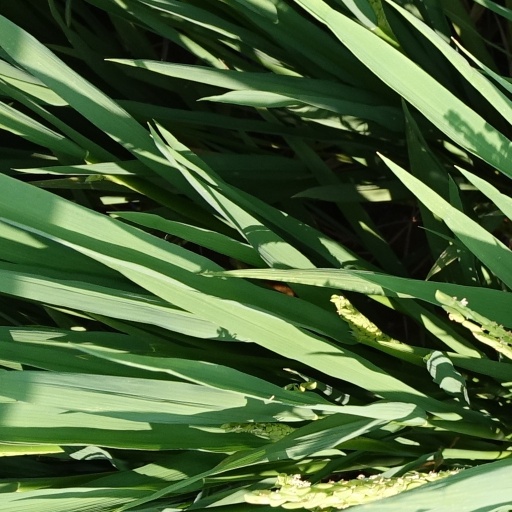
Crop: rice